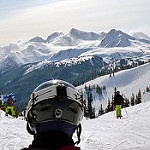
Scene: Outdoor